Thames Trader

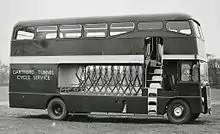
A bus designed to transport bicycles through the Dartford Tunnel in 1963

London Transport ordered five double decker buses based on the Thames Trader for special duties, taking cyclists through the Dartford Tunnel. These had a lower deck purpose built for carrying bicycles, with the upper deck for cyclists. Unusually, these buses had their stairwell several feet above the level of the road, accessible by a ladder. The service was later dropped in 1965, owing to lack of cycle traffic and possibly the design.